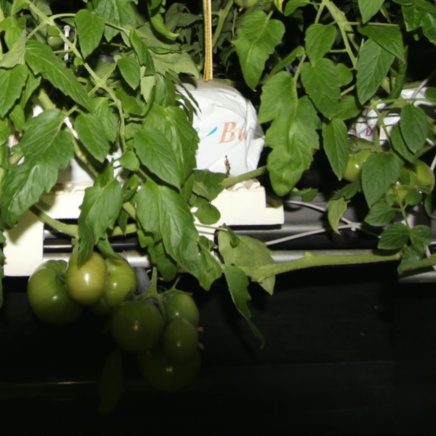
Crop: tomato